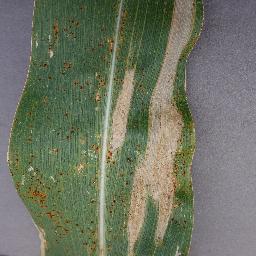
Label: Corn___Northern_Leaf_Blight